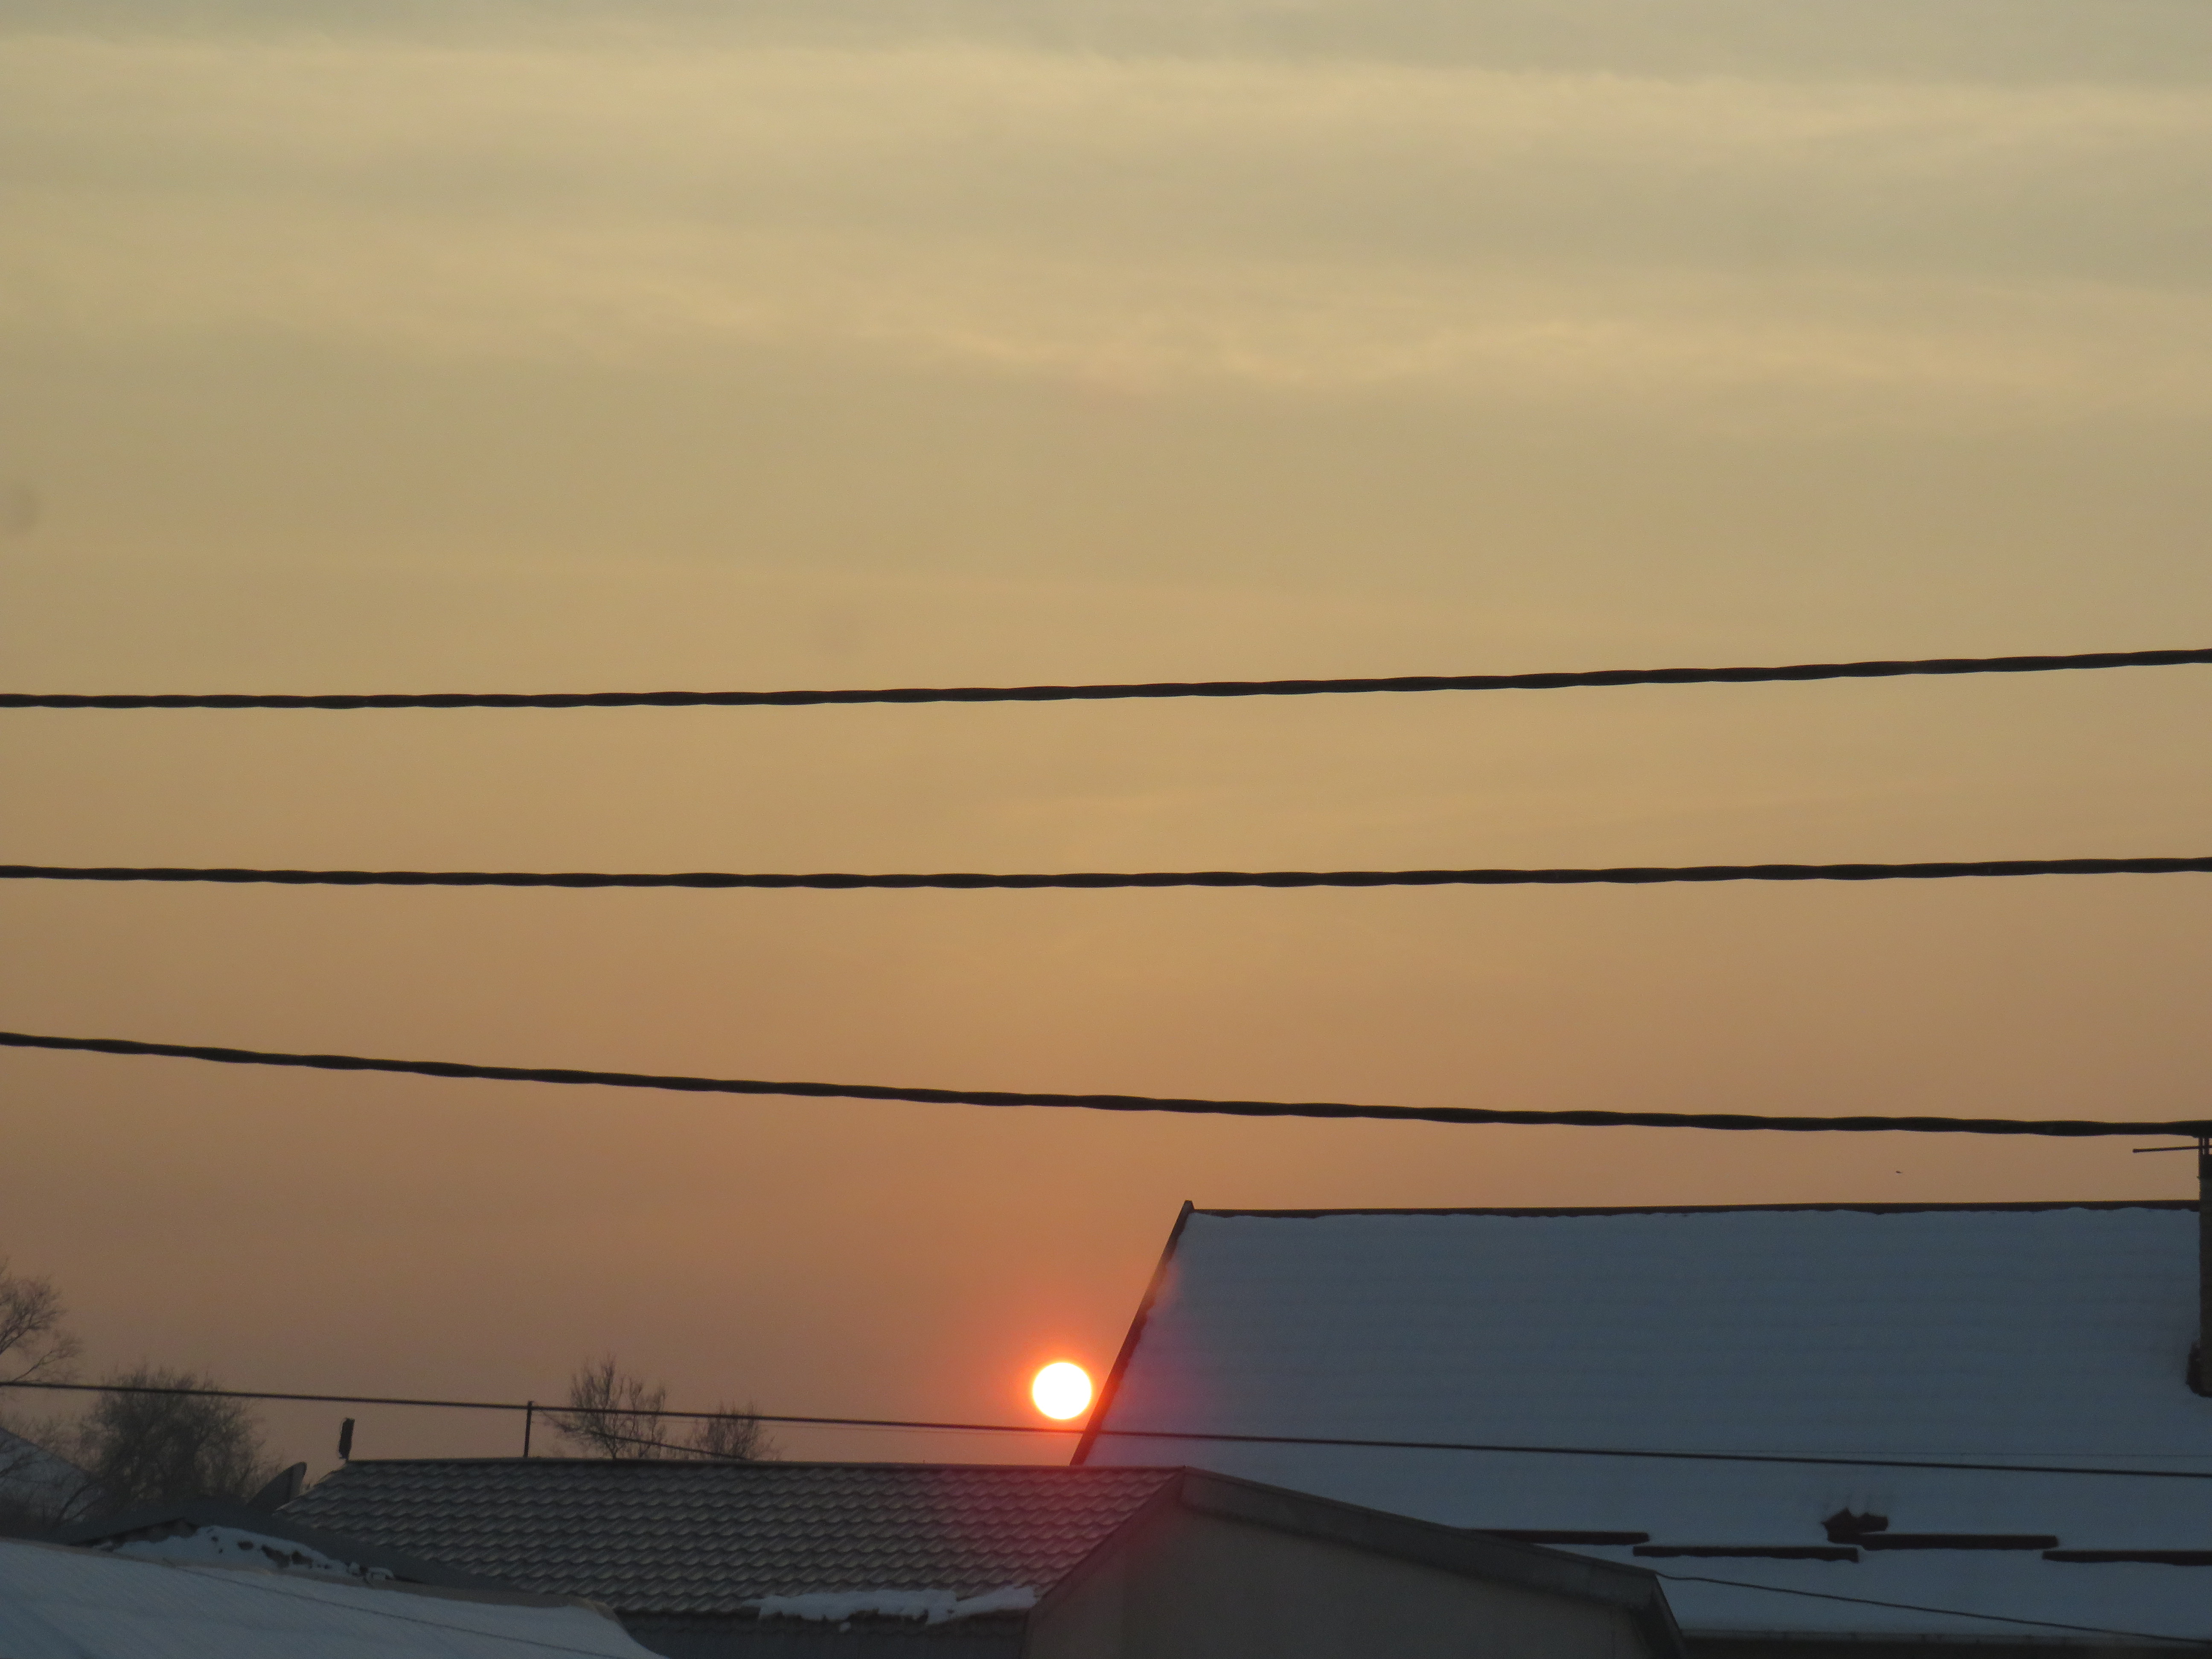
sun, evening, sunset, cold, winter, houses, sky, cloud, atmospheric phenomenon, afterglow, daytime, overhead power line, morning, line, sunrise, electricity, atmosphere, wire, tree, dusk, sunlight, horizon, heat, electrical supply, meteorological phenomenon, public utility, red sky at morning